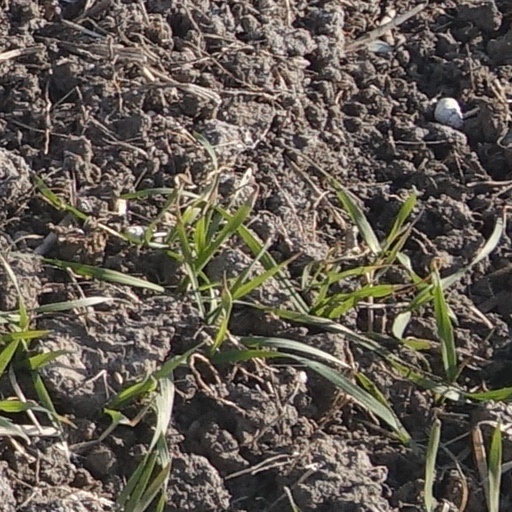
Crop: wheat